Pedimental sculpture

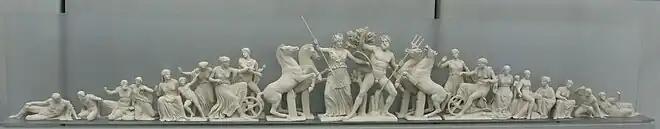
Reconstruction of the sculptures on the west pediment of the Parthenon; the quarrel between Athena and Poseidon to be the tutelary deity of Athens.

Sculptures above lintels continued to be produced, indeed became more common, in post-classical architectural styles, but in recent times the medieval examples tend not to be called "pedimental sculptures", although it is technically correct to do so. "Tympanum reliefs" is a more common term, as these are now mostly in a relatively low relief, and less than life-size, as they are lower down the building, over doorways, and so closer to the observer than on classical temples. They are typically framed by round tops in Romanesque architecture, and pointed Gothic arch shapes in Gothic architecture. In both cases the composition was often arranged in tiers, with many small figures making up a Christian scene, sometimes dominated by a much larger Christ in Majesty or a Virgin Mary. There are often supporting figures on the archivolts to the sides, and on the lintel below.